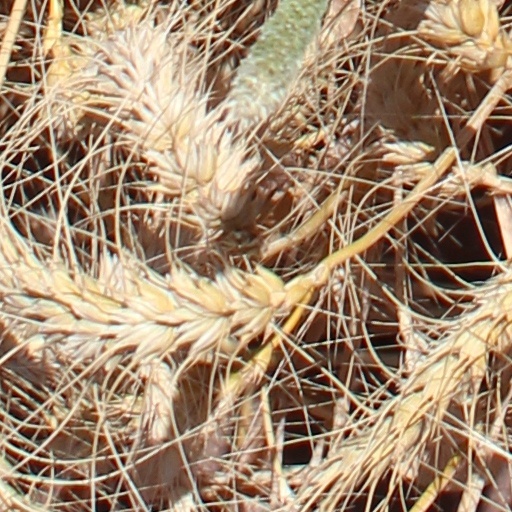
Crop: wheat